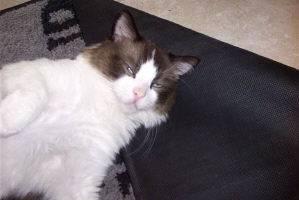
cat